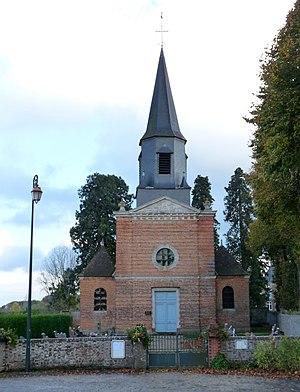
Église Saint-Julien de Bois-Normand-près-Lyre
Bois-Normand-près-Lyre est une commune française située dans le département de l'Eure en région Normandie.
L'église Saint-Julien est une église catholique située à Bois-Normand-près-Lyre, en France.